125 mm smoothbore ammunition

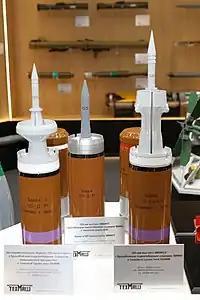
APFSDS Projectiles

Currently in Experimental Phase, most famously seen at the Expo 2019 alongside 3BM-42 and 3BM-60. Uses the initial jacketed 3BM-42M penetrator but the cartridge is shorter over the Lekalo, designed to fit in the standard autoloader and is most likely to replace the standard 3BM-42 as main service round soon